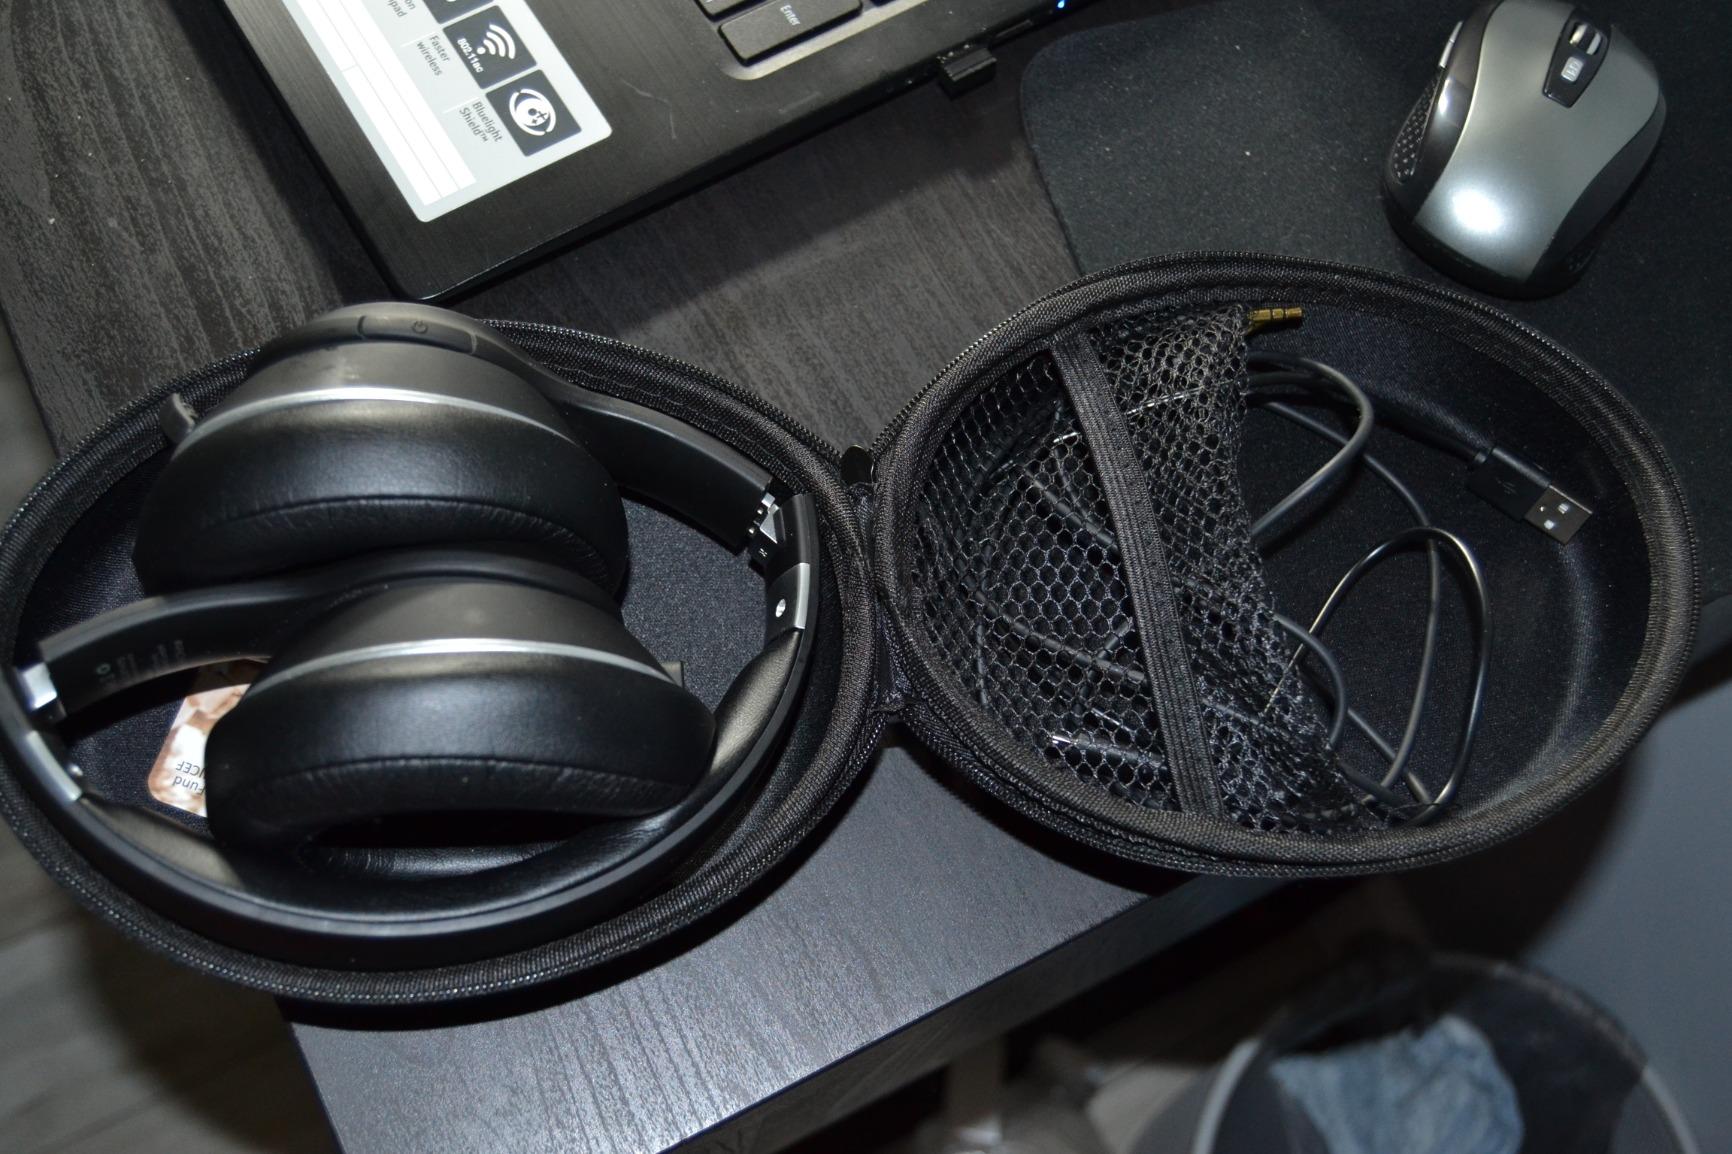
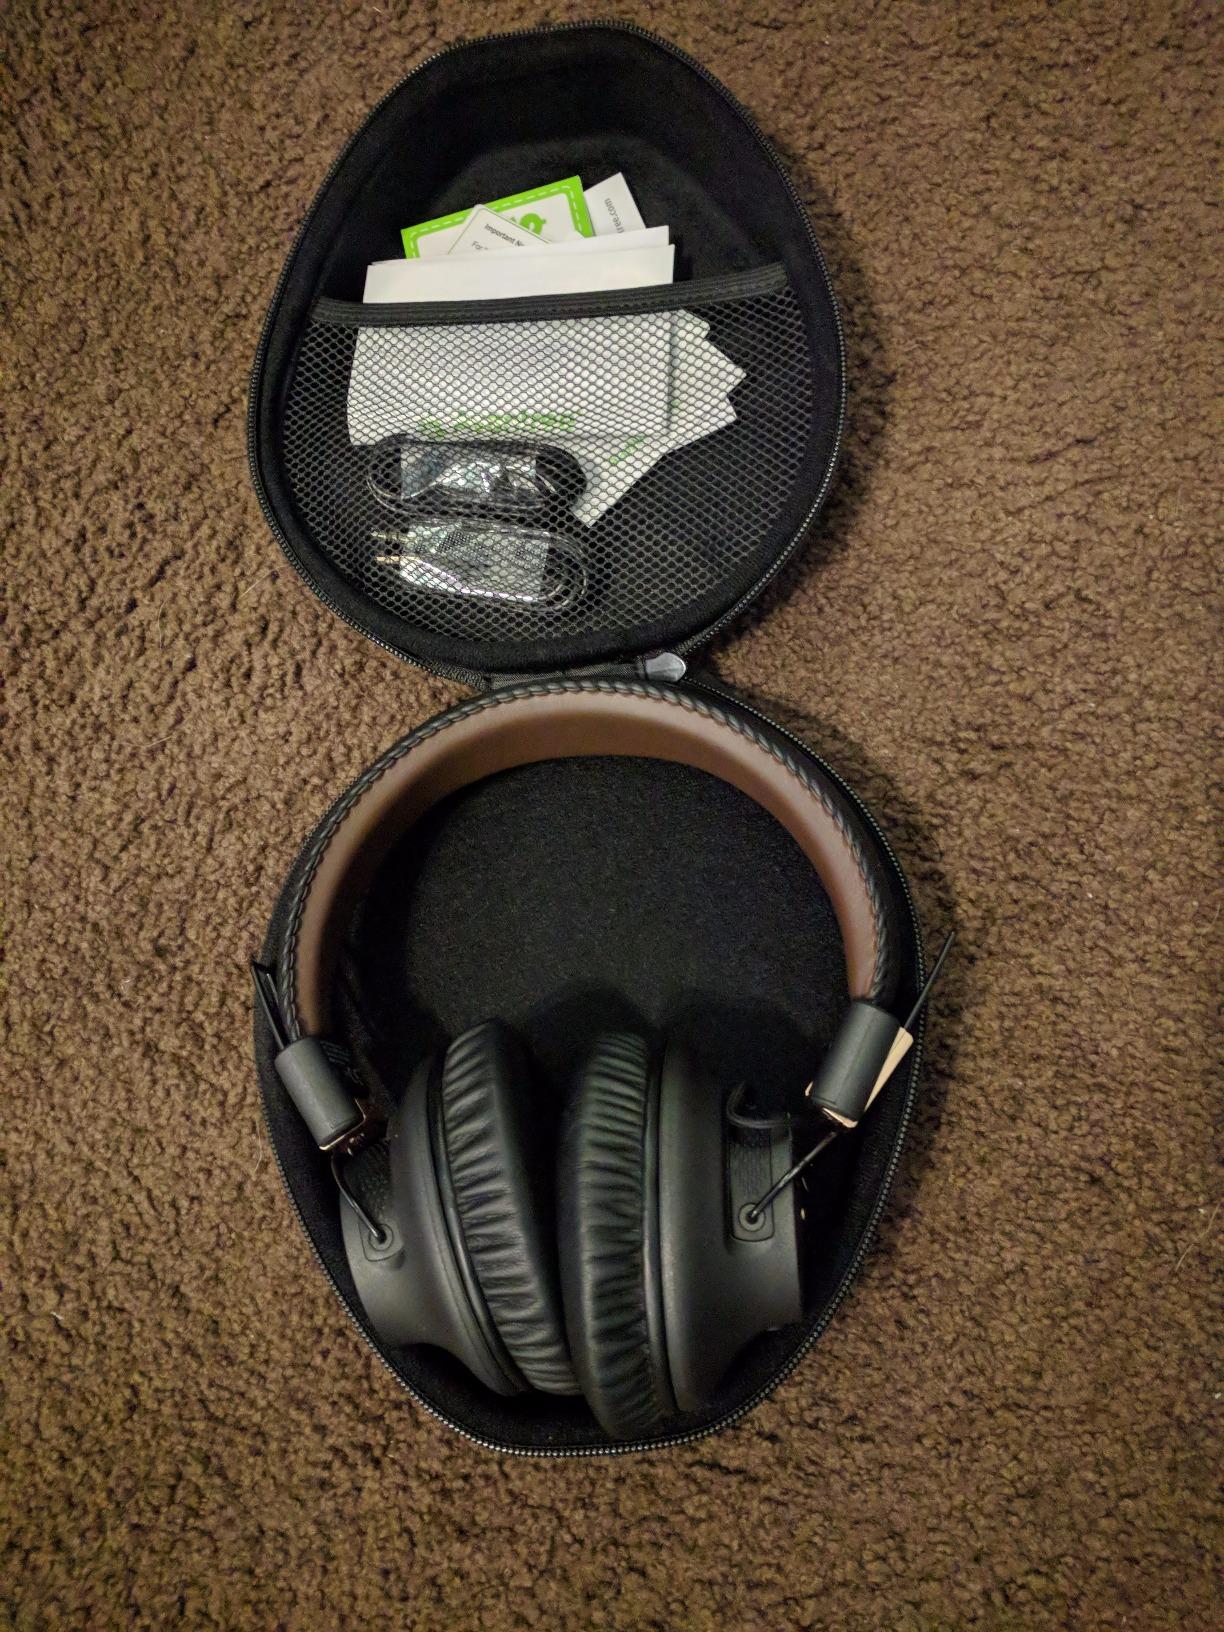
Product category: headphones
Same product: no